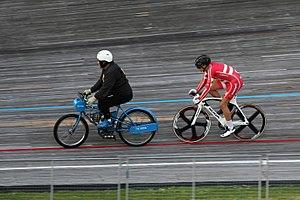
Gert Frank, né le 15 mars 1956 à Aarhus et mort le 19 janvier 2019 est un coureur cycliste danois. Médaillé de bronze du contre-la-montre par équipes aux Jeux olympiques de 1976 à Montréal, il s'est ensuite principalement consacré à la piste, remportant notamment 20 courses de six jours.